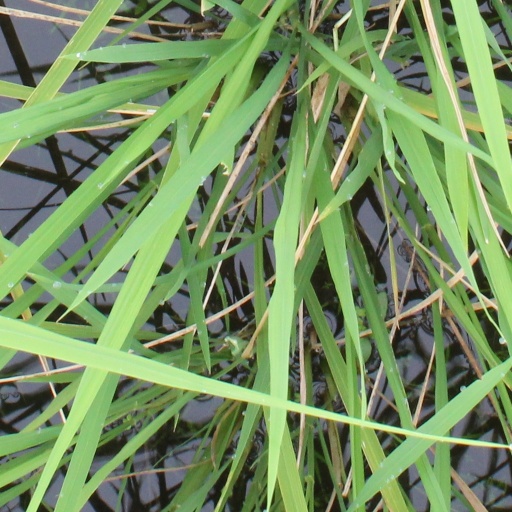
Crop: rice